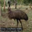
Label: bird